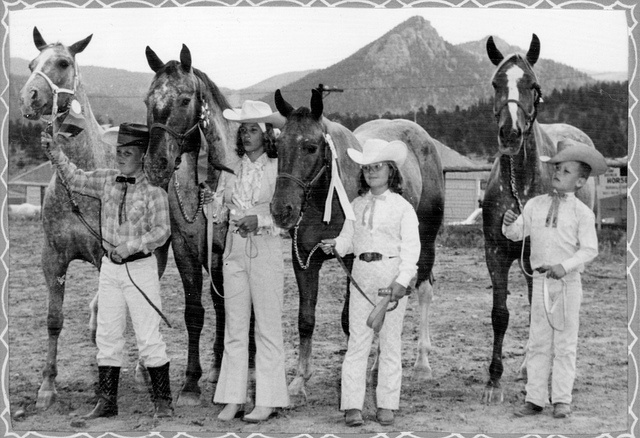
Four children dressed up as cowboys with ponies.
a black and white photo of four women standing next to horses
A black and white photo of girls and boys in cowboy outfits standing next to horses.
four boys and girls are standing next to four horses
Four people in western clothing each have a horse in the black & white photo.